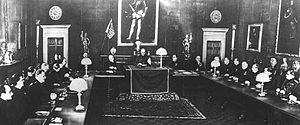
Le Grand Conseil du fascisme était l’organe le plus important du pouvoir du Parti national fasciste en Italie avant la chute de Benito Mussolini.